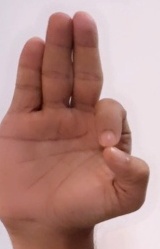
ASL sign: F